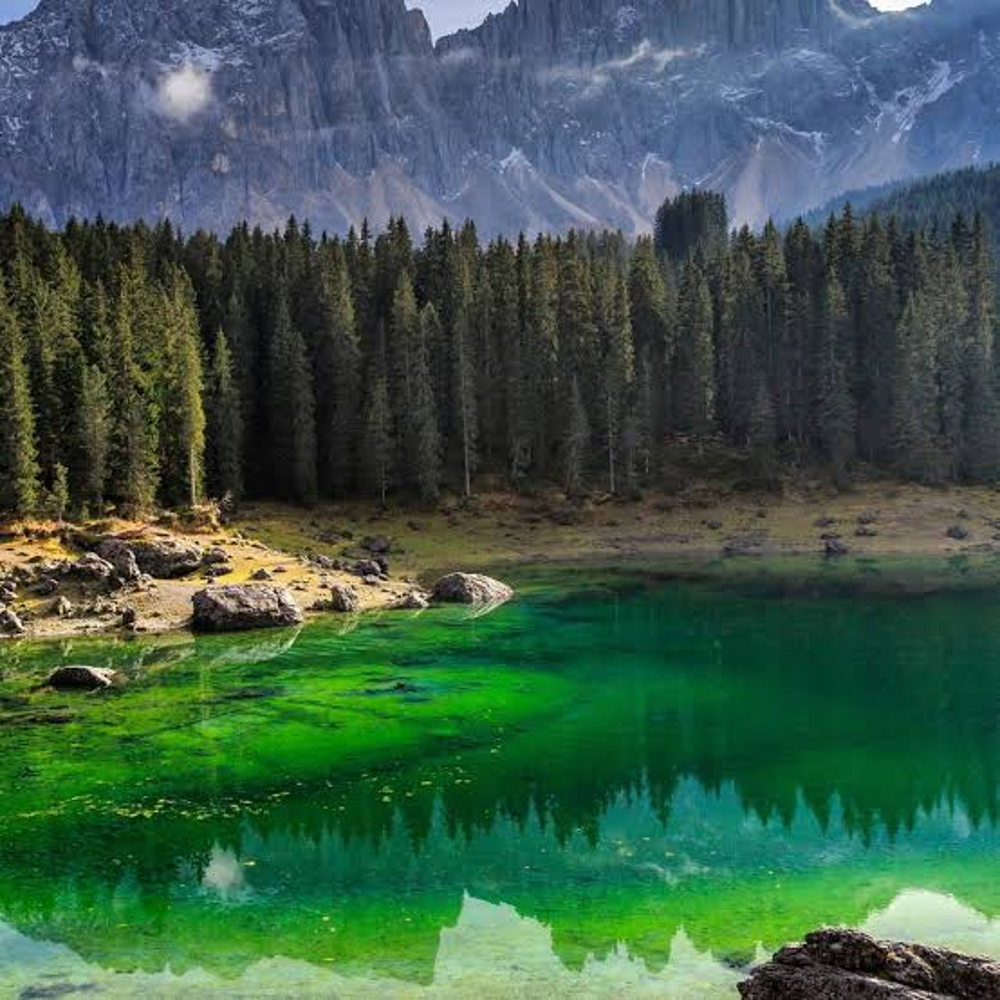
Body of water present: yes
Land polluted: no
Water polluted: no
Pollution percentage: 0%